AMOS (programming language)

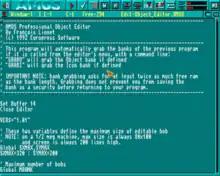
Screenshot of the AMOS Professional user interface and code editor, displaying the start of a program included with the language

AMOS BASIC is a dialect of the BASIC programming language for the Amiga computer. Following on from the successful STOS BASIC for the Atari ST, AMOS BASIC was written for the Amiga by François Lionet with Constantin Sotiropoulos and published by Europress Software in 1990.